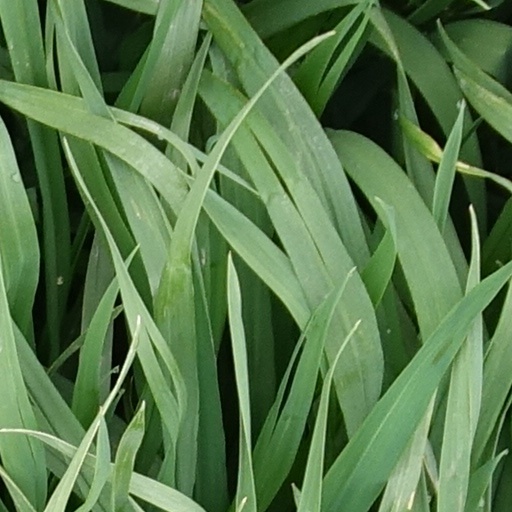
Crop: wheat